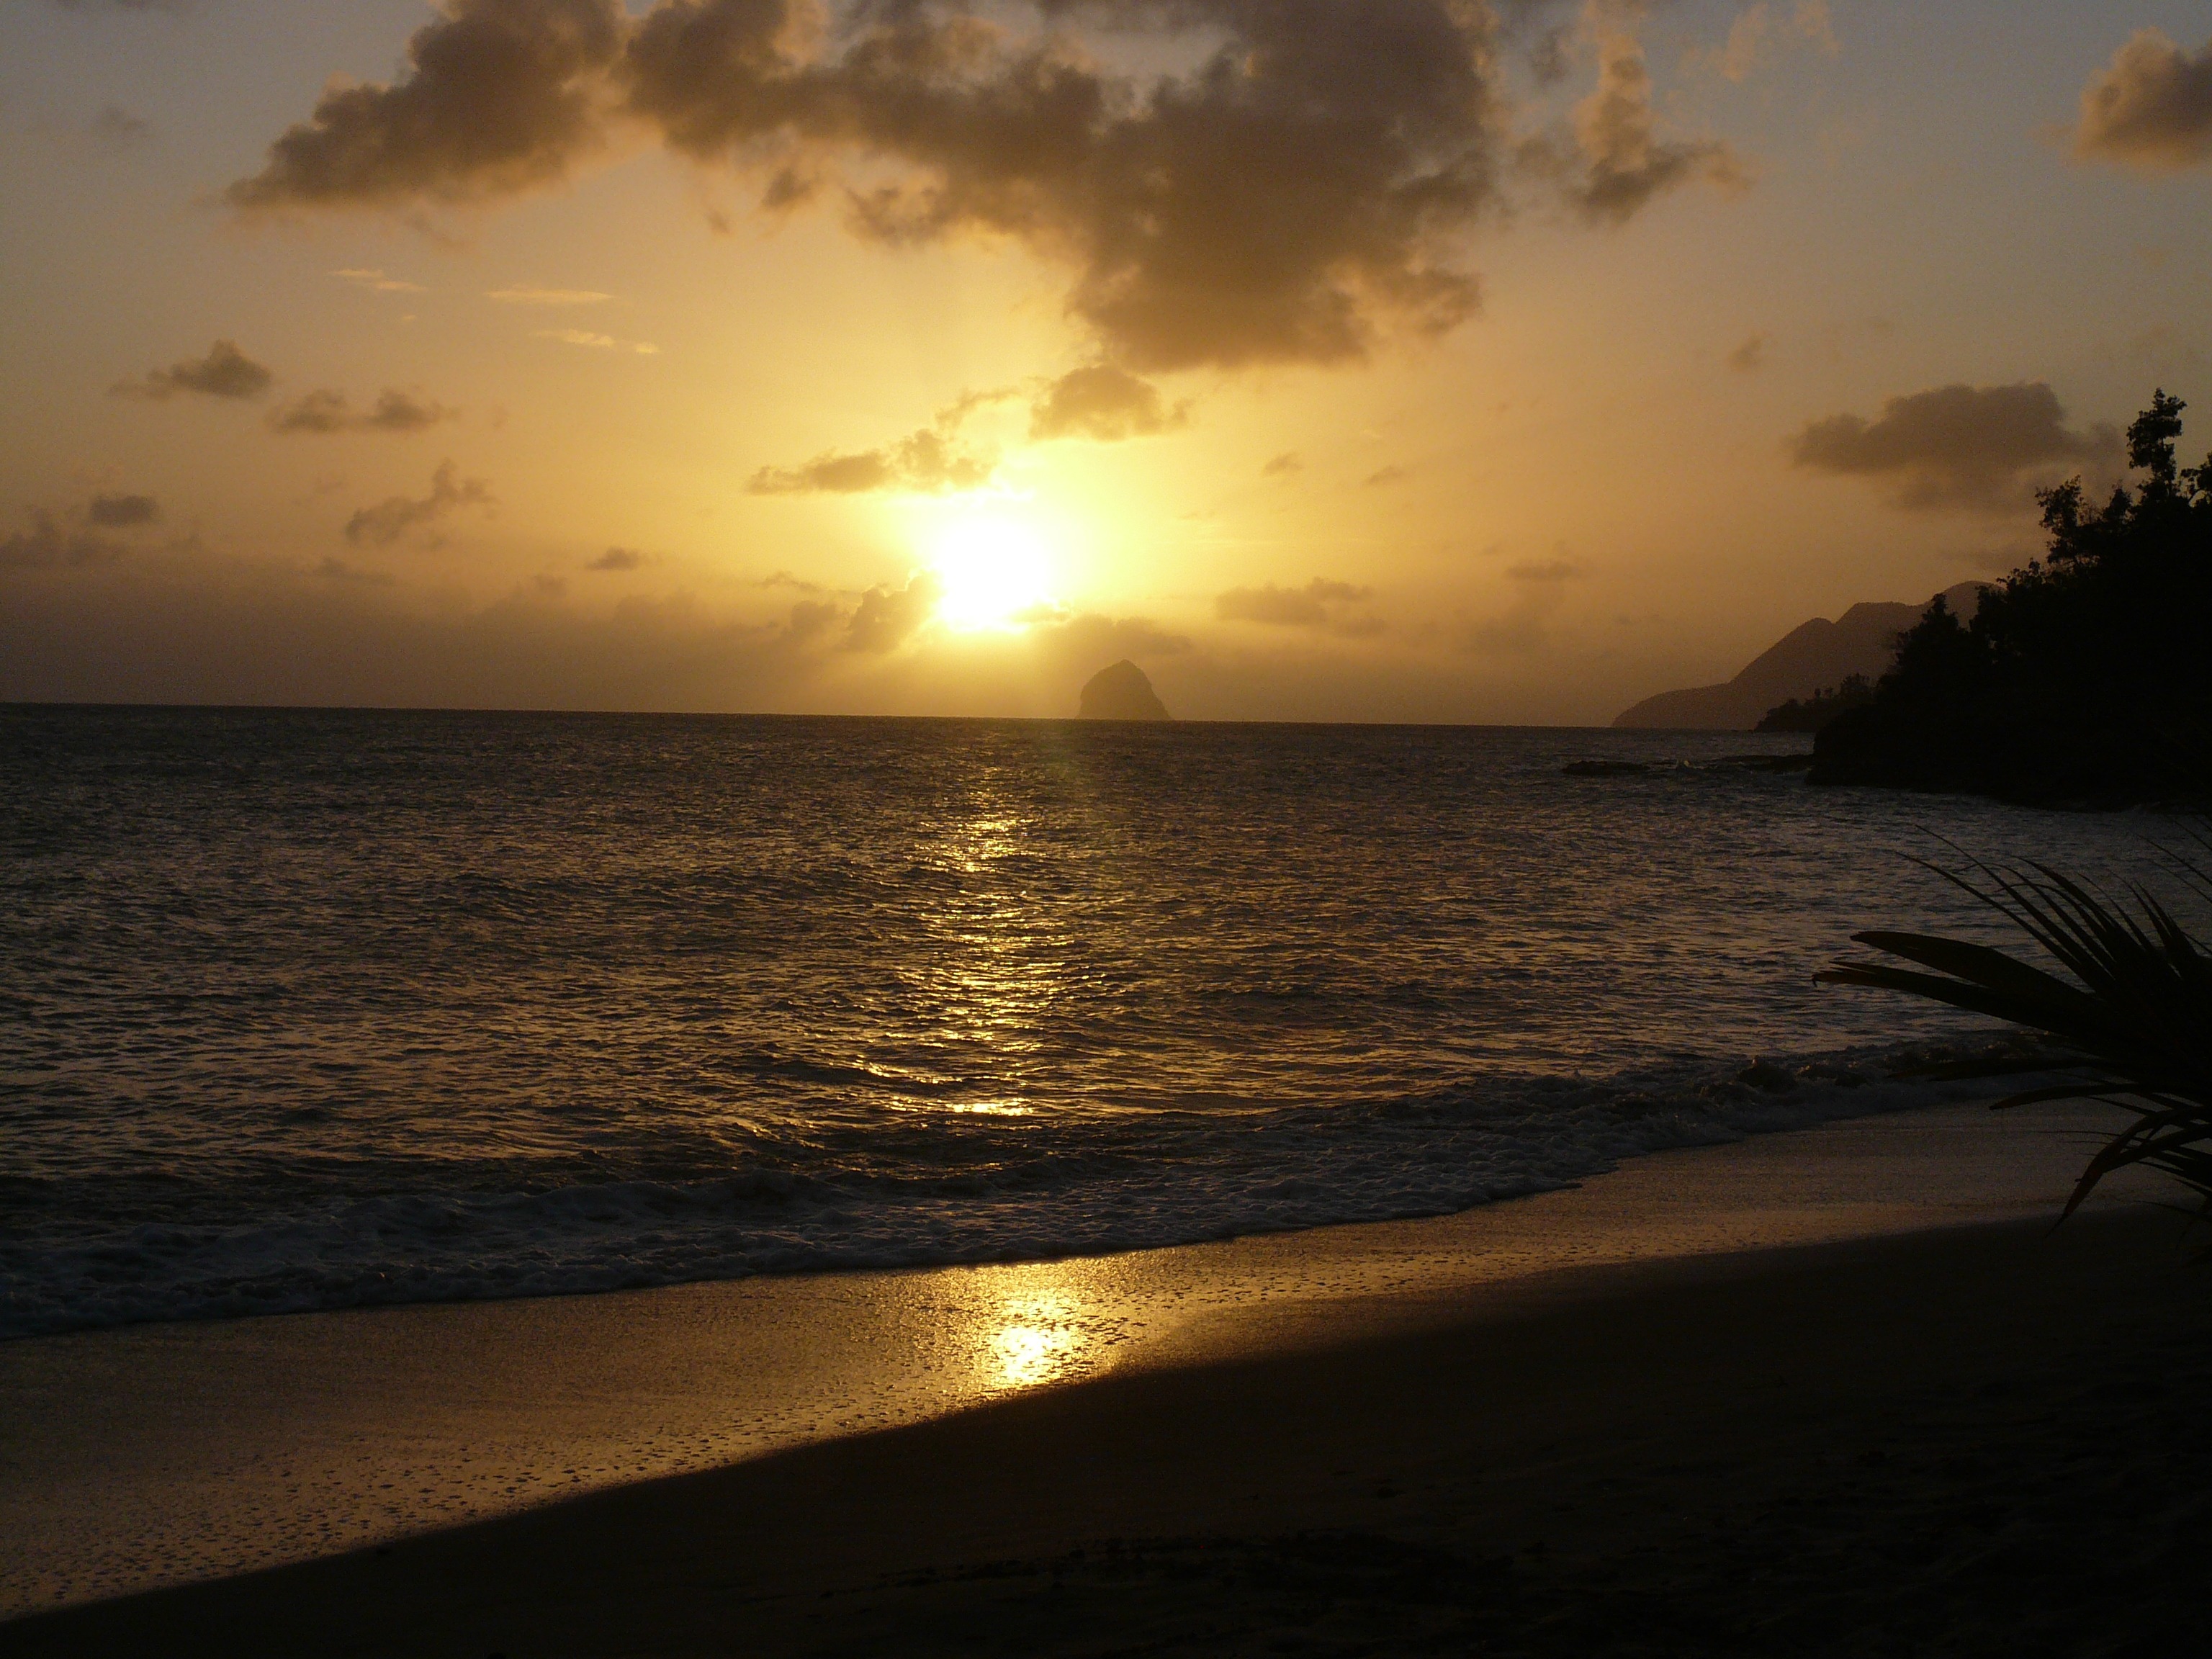
beach, landscape, sea, coast, nature, sand, ocean, horizon, cloud, sky, sun, sunrise, sunset, sunlight, morning, shore, wave, dawn, dusk, evening, bay, body of water, martinique, afterglow, wind wave, rock of diamond